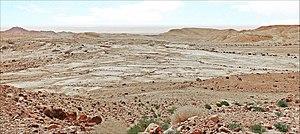
Champs cultivés près de Umm Rattam, avec murets et cavaillons ou billons.
La gestion de l'eau à Pétra a forgé la puissance et le niveau de vie des résidents de la capitale de l'ancien royaume nabatéen. Cité parmi les plus puissantes de l'Antiquité, Pétra ne tient pas sa célébrité et sa prospérité, uniquement par ses magnifiques bâtiments creusés et sculptés dans la roche des montagnes environnantes. C’est surtout par son extraordinaire système hydraulique construit au cours des siècles, que Pétra a pu se développer au milieu d'un désert inhospitalier, et devenir une étape stratégique pour les caravanes chamelières, venant de l’Arabie ou de la lointaine Asie et ...apportant les soies, les épices et les parfums, vers les cours d’Europe.